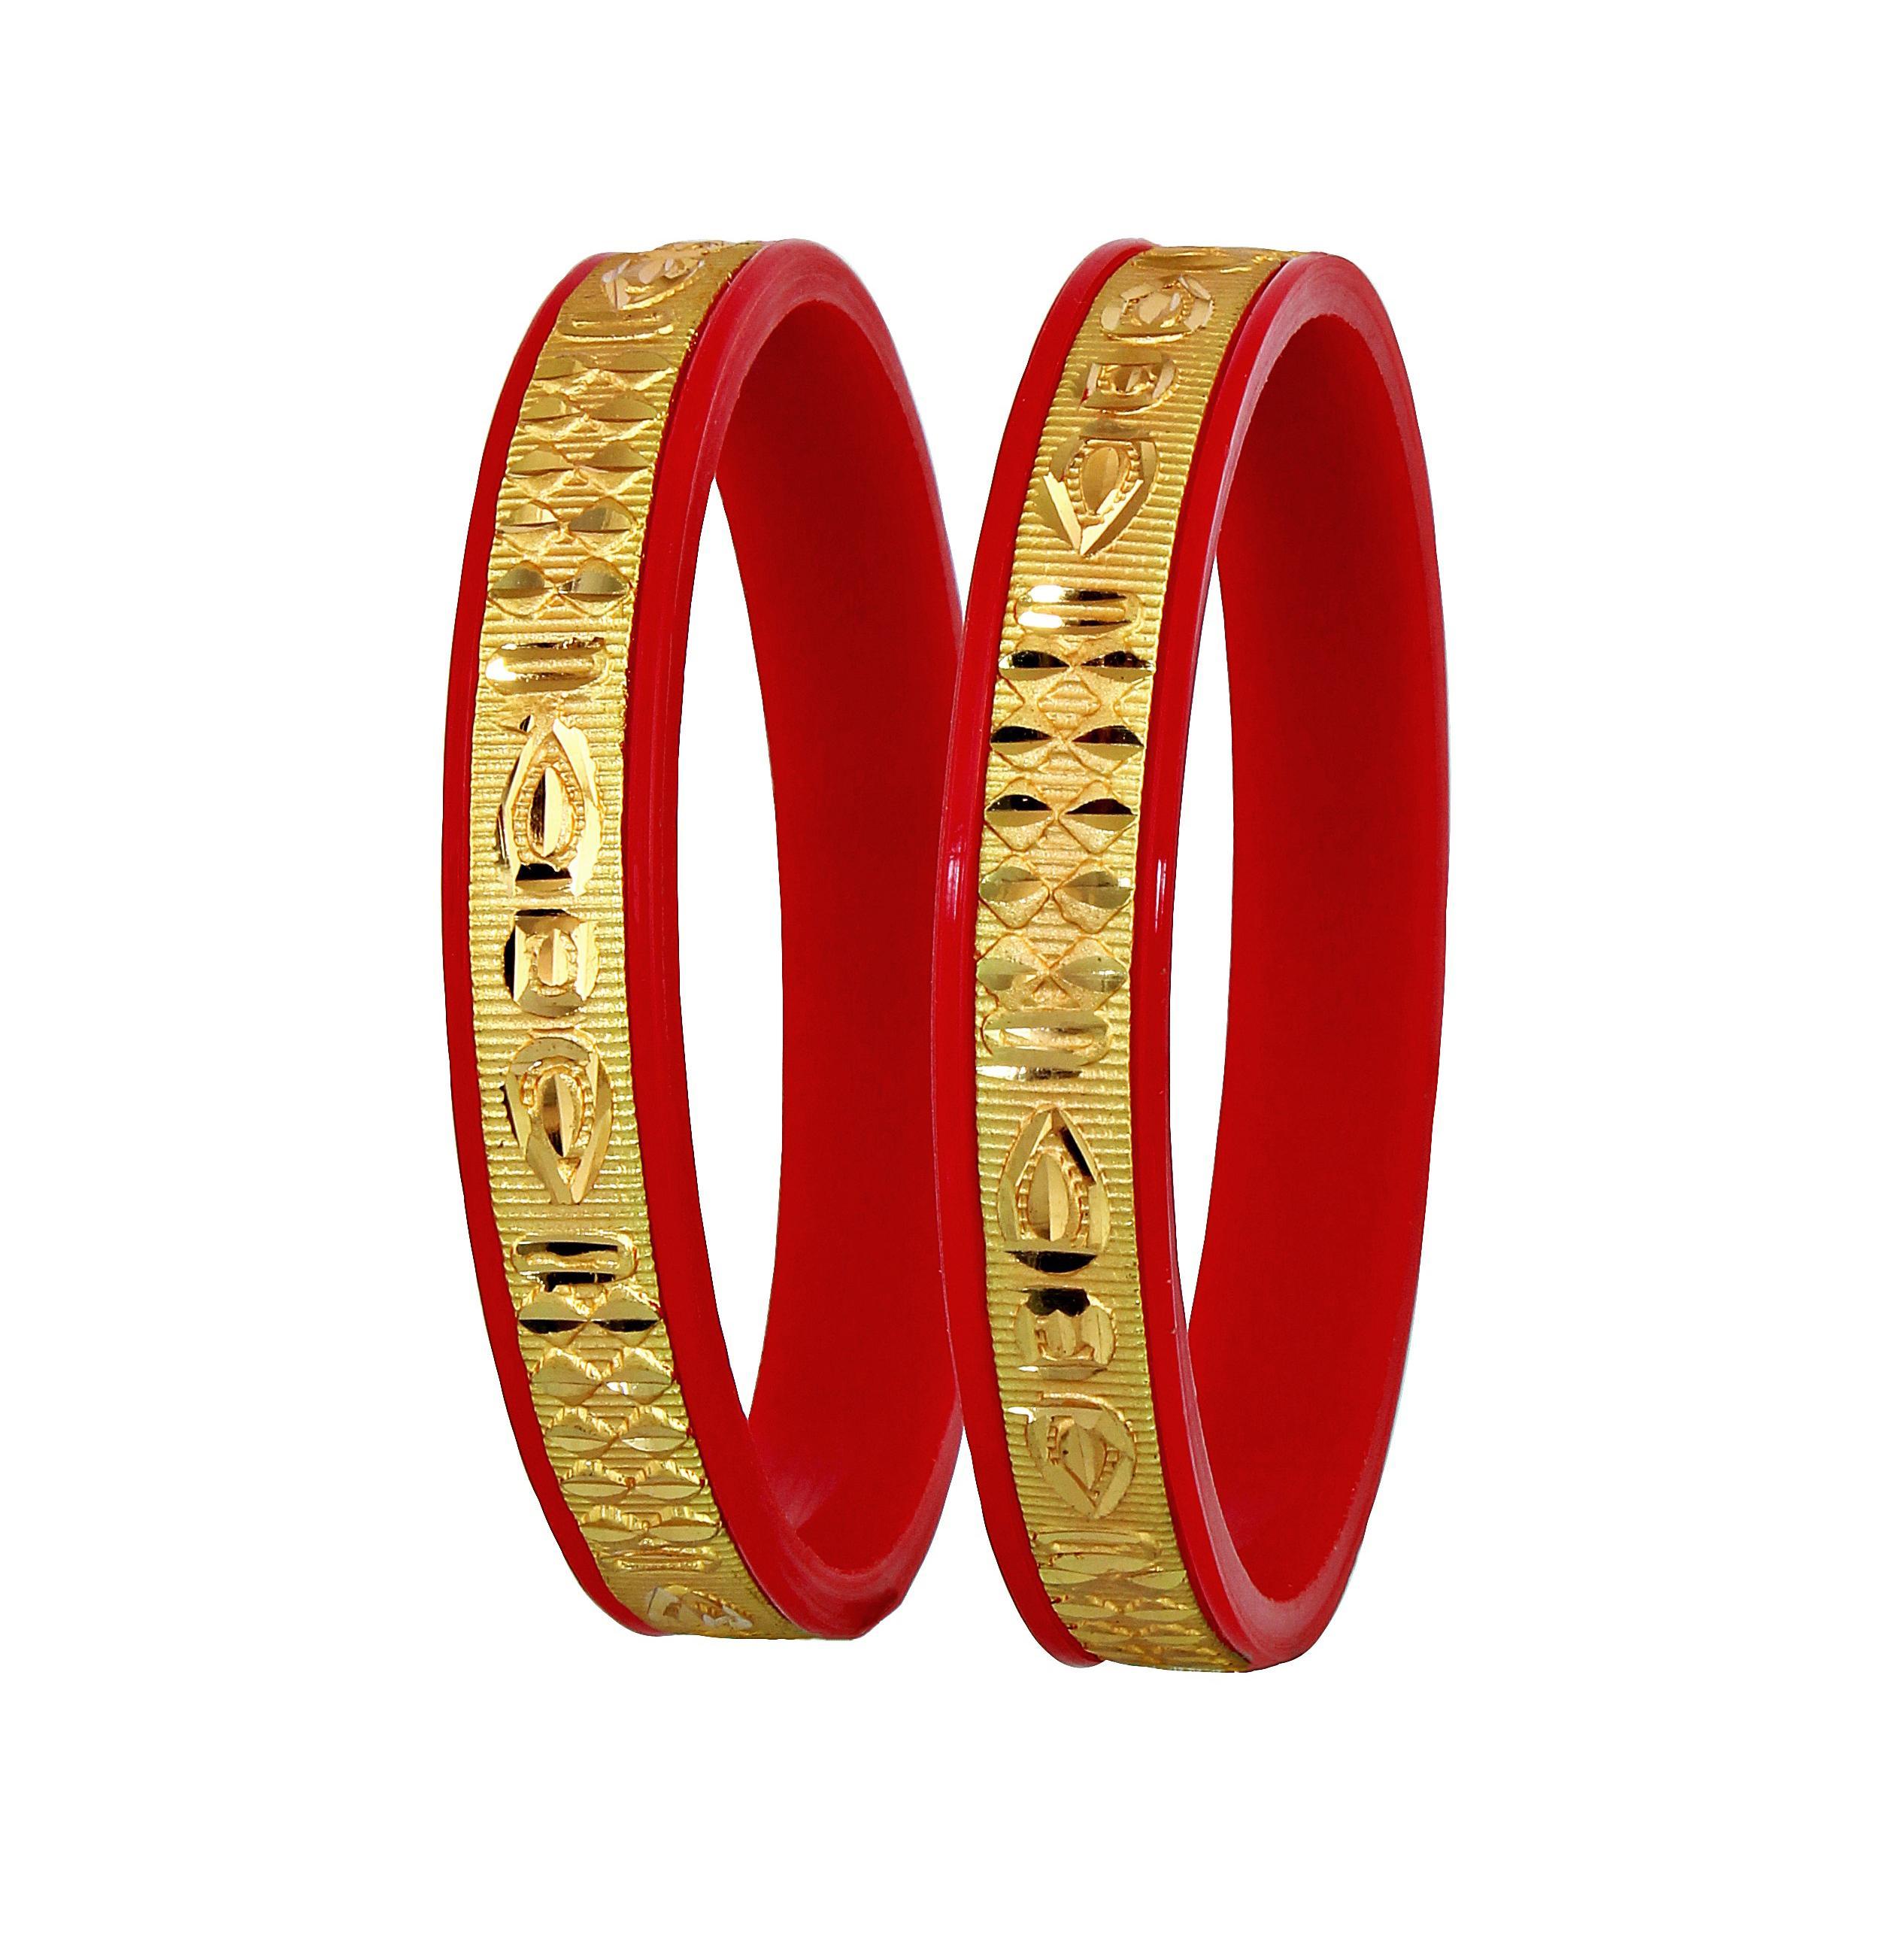
LUCKY JEWELLERY Gold Plated Designer Red Color Traditional Ethnic 2 Pcs. Bangles Set for Women (137-J1BG-284-R2-24)
Type: Bangles
Brand: LUCKY JEWELLERY
Price: Rs. 251
This pair of Bangles will make you Stunning and Graceful look. Adorn it with your favourite formal attire to enhance your overall looks. This Bangles set is studded with finest quality of coloured that gives render amazing look.Disclaimer:The color of the image and product may slightly differ depending upon the screen resolution.
Features: bangles set,Bangle Set,plastic bangles
Included: 2